Charles E. Brown Jr.

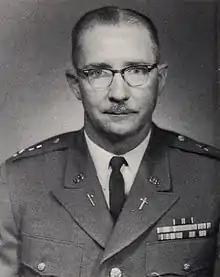
Charles E. Brown Jr.

Charles Edwin Brown Jr. (December 31, 1911 – August 23, 1996) was a major general and Chief of Chaplains of the United States Army.